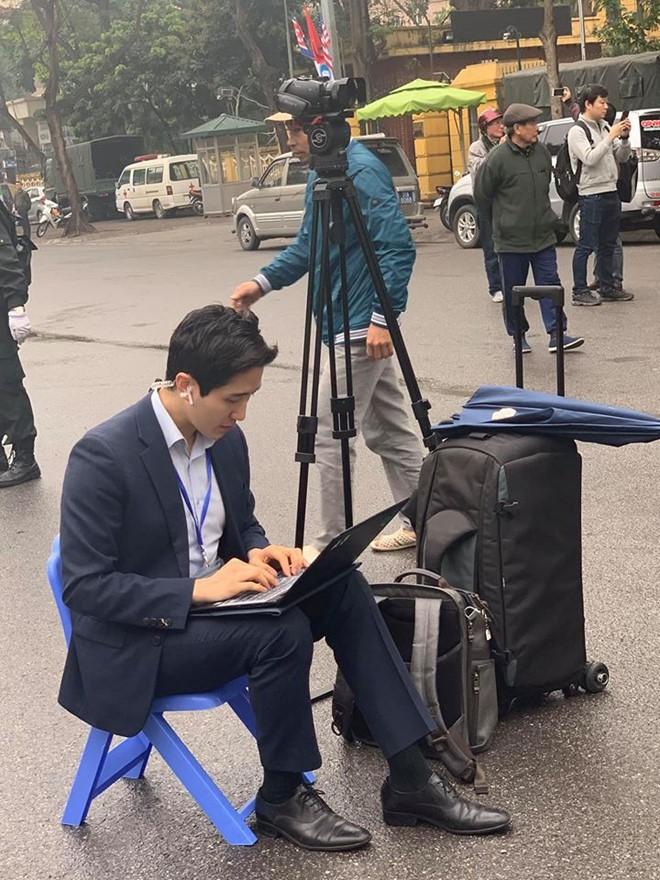
có một cái chân máy quay xuất hiện ở bên những chiếc túi